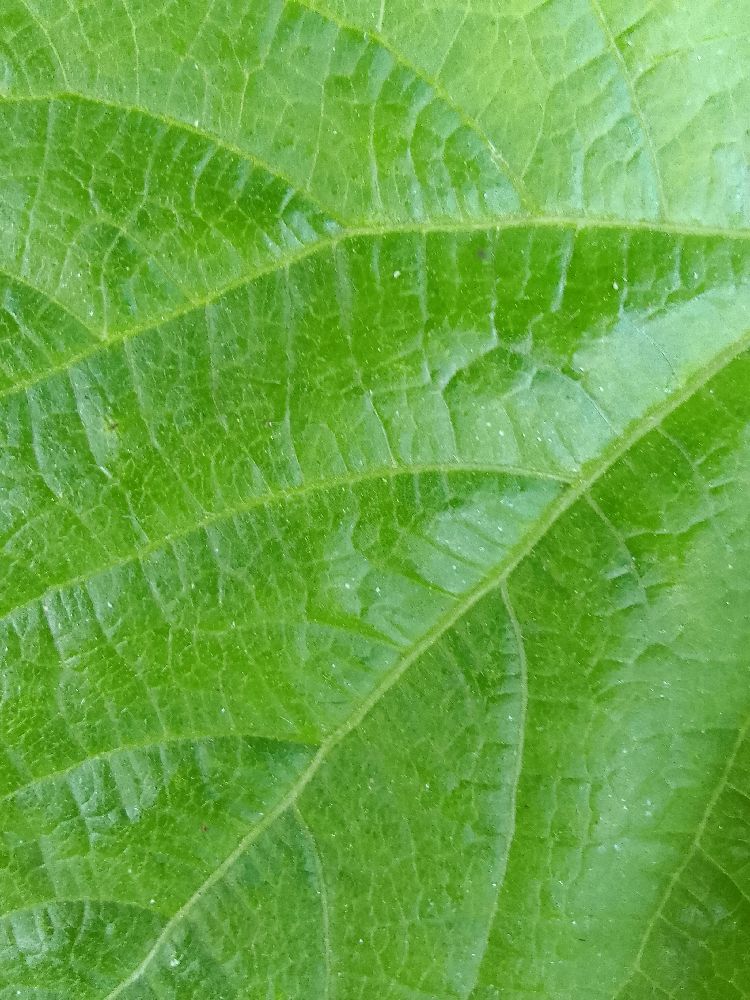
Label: healthy